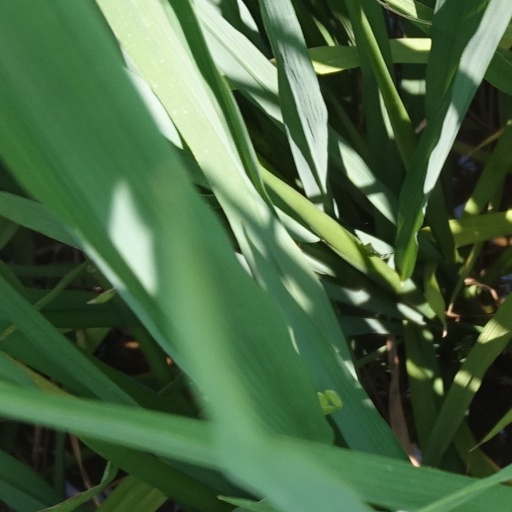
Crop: rice